Kevin Plawecki

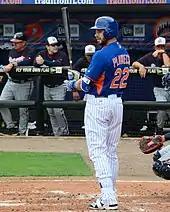
Plawecki with the Mets in Spring of 2015

The New York Mets selected Plawecki in the first round, with the 35th overall selection, in the 2012 Major League Baseball draft. In 2013, he played for the Savannah Sand Gnats of the Single-A South Atlantic League. He was promoted to the St. Lucie Mets of the High-A Florida State League, and to the Binghamton Mets of the Double-A Eastern League for the Eastern League playoffs.